Ireland at the 2012 Summer Olympics

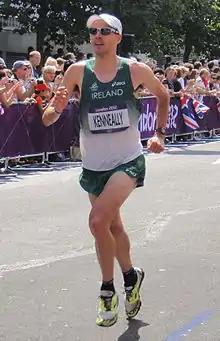
Mark Kenneally in men's marathon

Ireland qualified two badminton players for the Games. Scott Evans competed in the men's singles and Chloe Magee in the women's singles.; each made their second appearance at an Olympic Games.